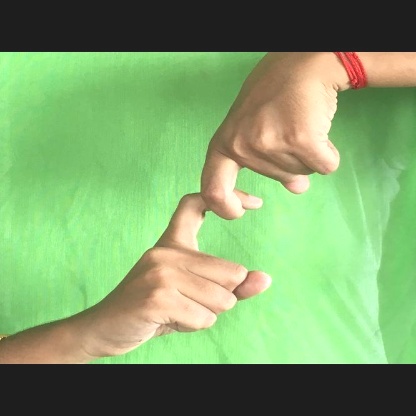
Mudra: Pasha